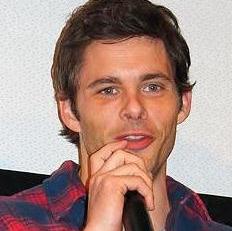
Age: 38